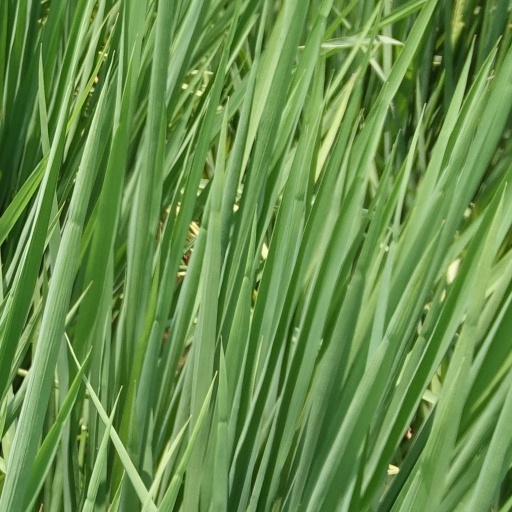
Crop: rice